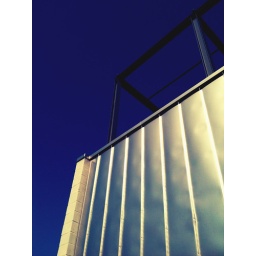
E's started a new semester of ballet at the arts center. The building looks so crisp against the sky today.